U.S. Field Artillery March

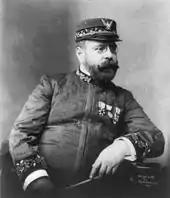
John Philip Sousa

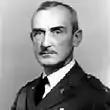
Edmund Gruber

The phrase in the first line is Shakespearean, from "A Midsummer Night's Dream", Act II, Scene 1: "Over hill, over dale / Thorough bush, thorough briar / Over park, over pale / Thorough flood, thorough fire".